Gouaux-de-Luchon

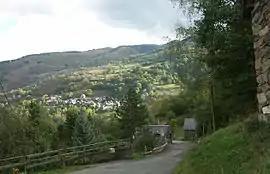
A general view of Gouaux-de-Luchon

Gouaux-de-Luchon is a commune in the Haute-Garonne department in southwestern France. Surface area is 14.49 km².